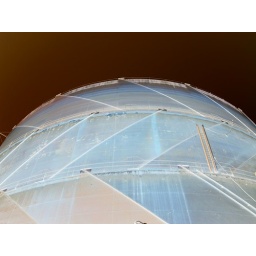
gas tower near my house